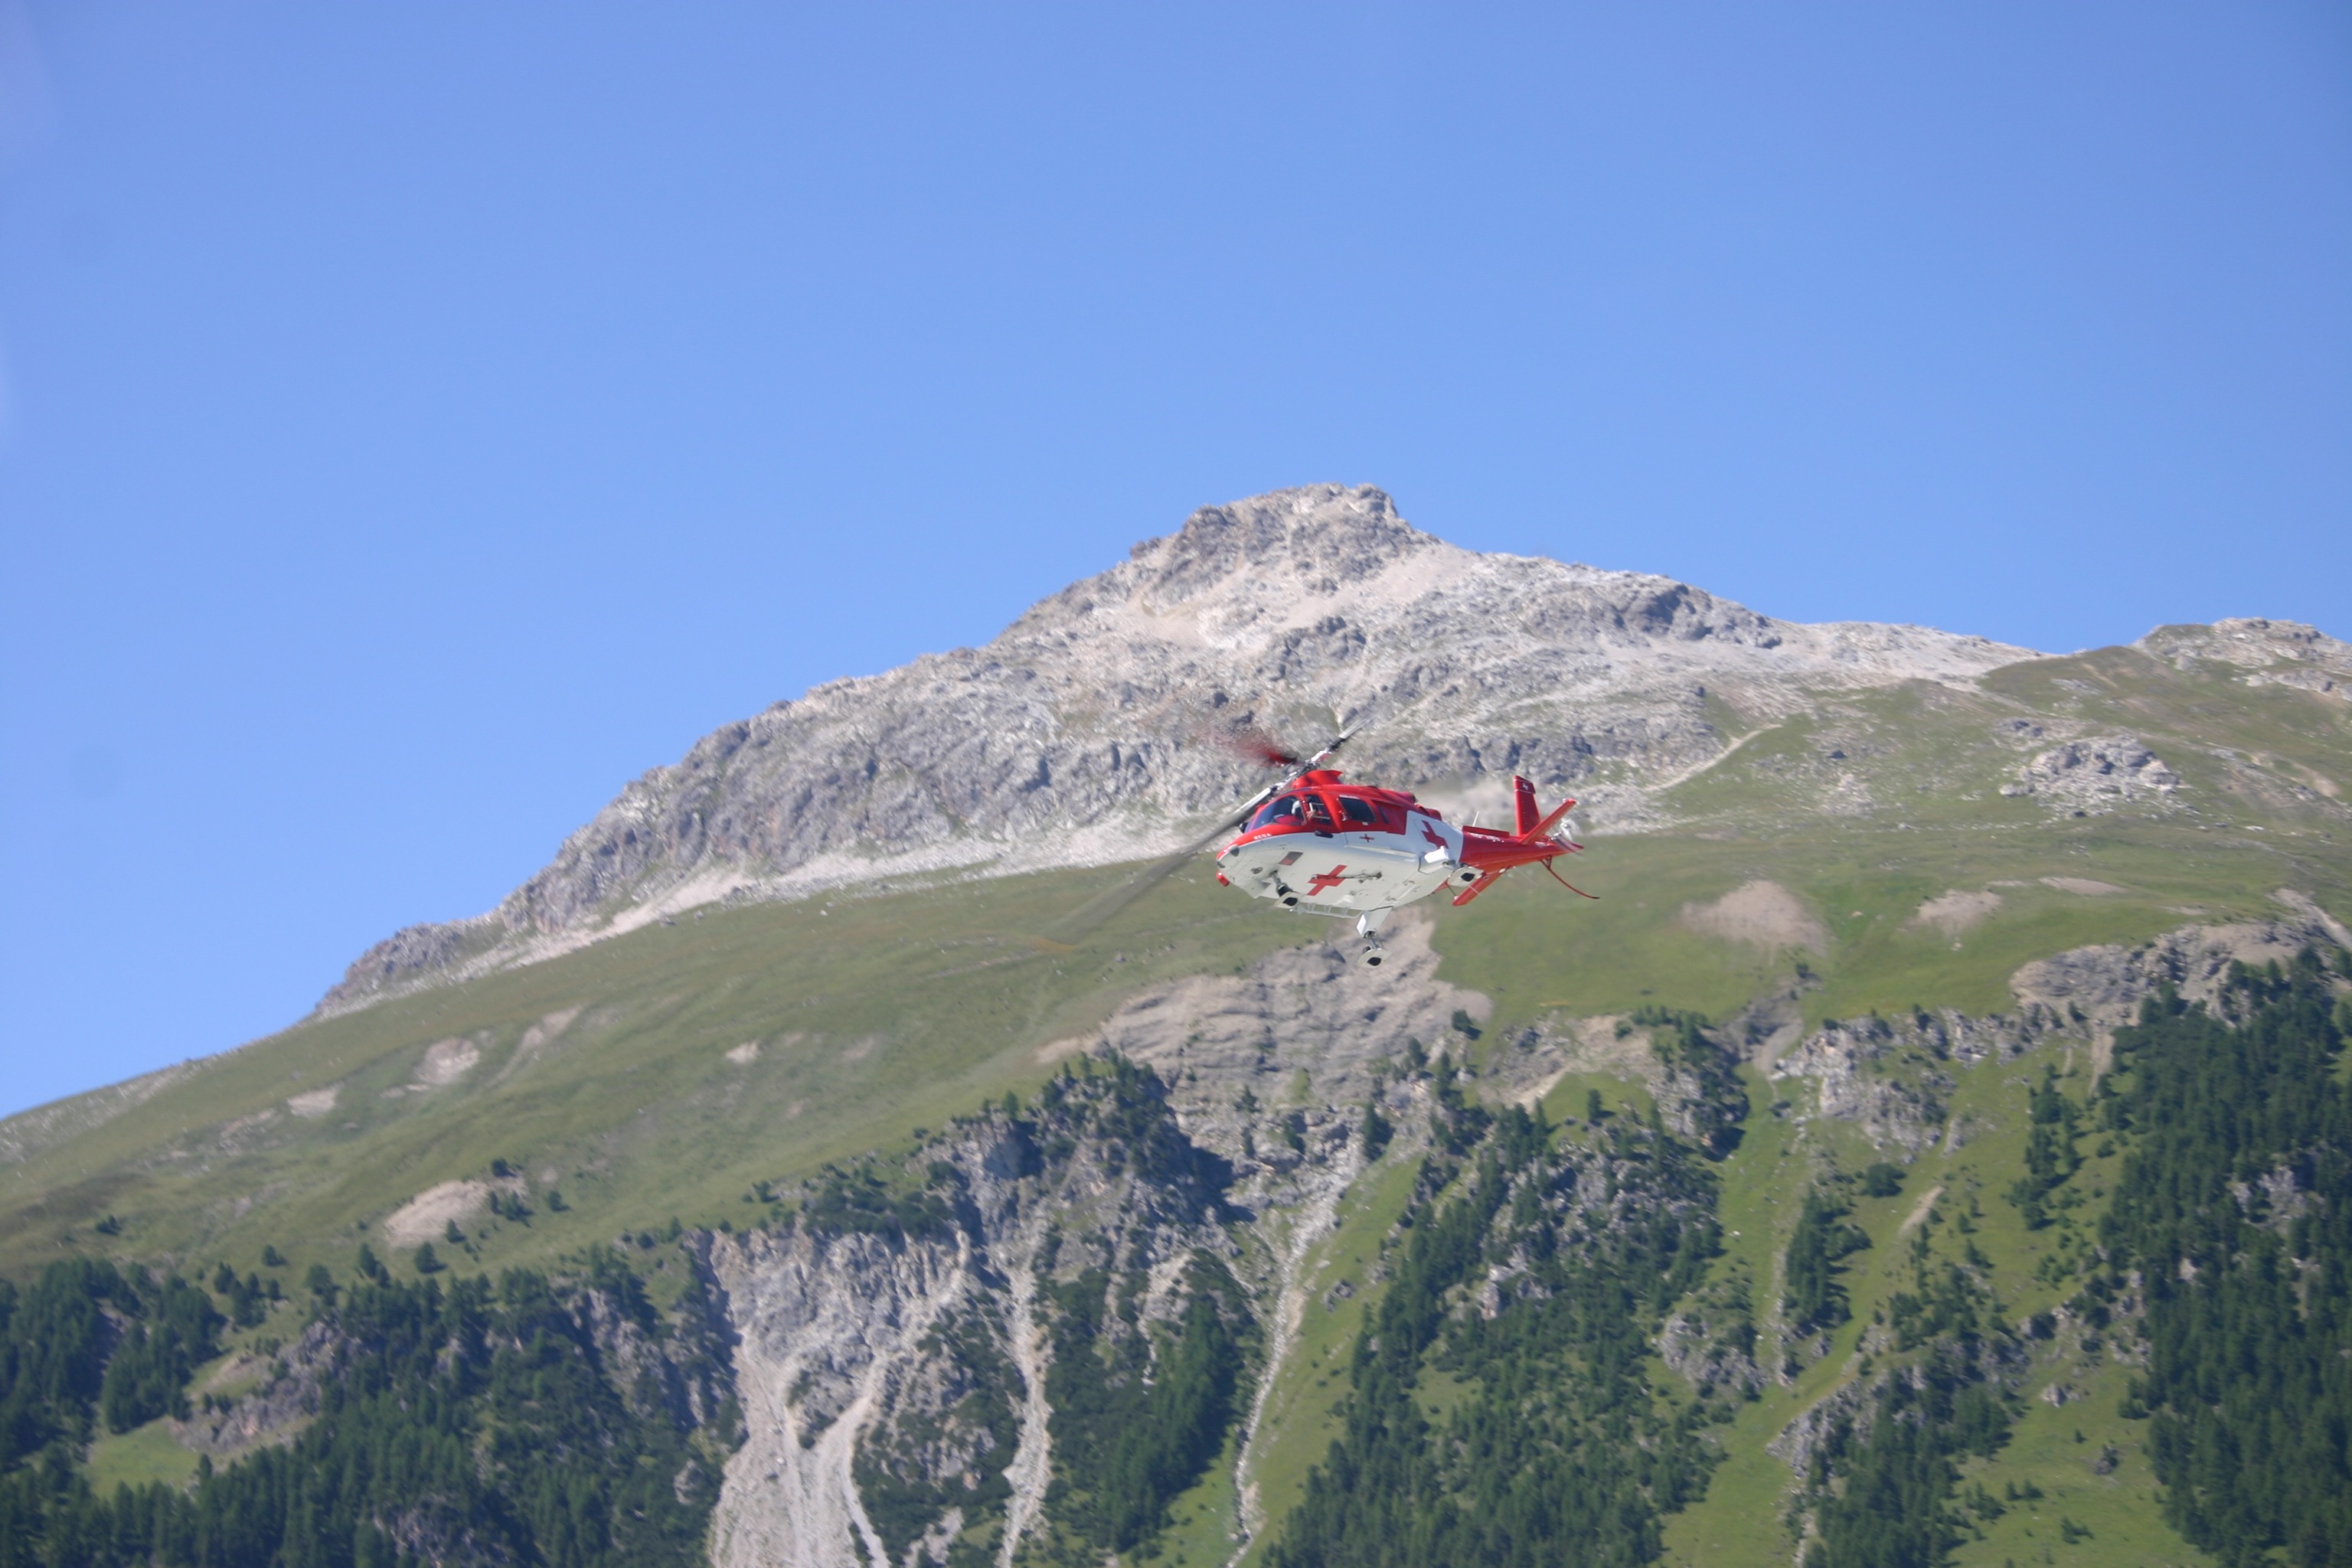
walking, mountain, adventure, mountain range, alpine, extreme sport, terrain, ridge, summit, mountaineering, sports, mountains, alps, plateau, switzerland, engadin, landform, graub nden, mountain pass, emergency medical services, rega, geographical feature, mountainous landforms